Answer in natural language. How many CounterTops are visible in the scene? Choose between the following options: 0, 1, 2, 3 or 4
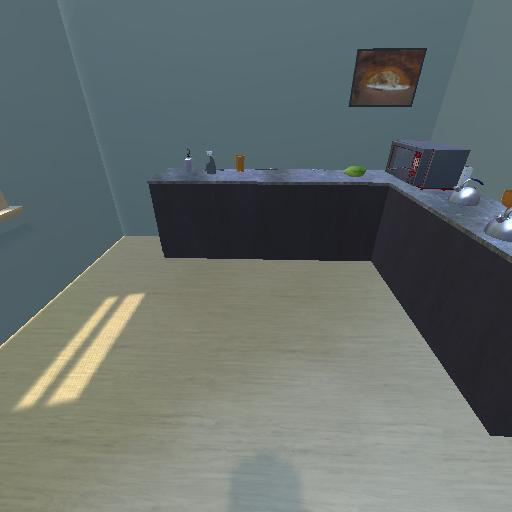
<answer>1</answer>